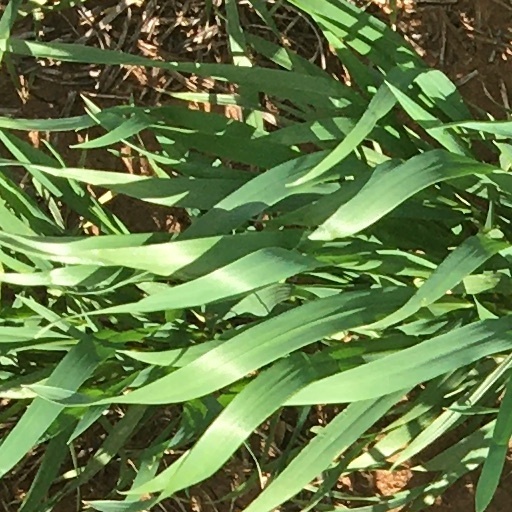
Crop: wheat